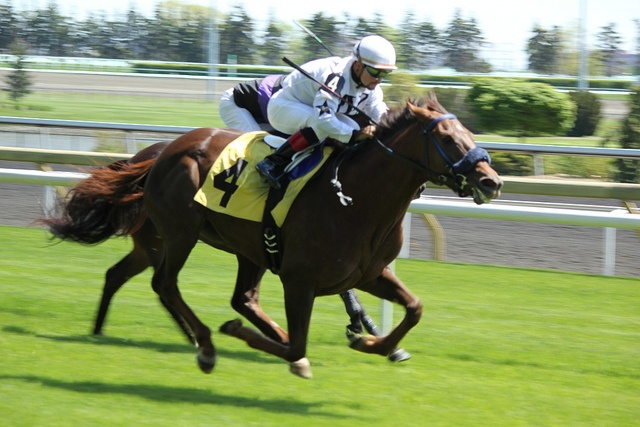
A man on a horse racing another man on a horse.
A jockey is riding a horse in bright green grass.
A horse race with the number four horse and jockey ahead of another horse, on a grass track.
The jockey spurs the horse on,  speeding to the finish with 3 hooves in the air
A couple of jockeys on horses racing on a grass track.